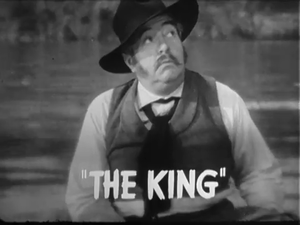
Les Aventures d'Huckleberry Finn est un film américain réalisé par Richard Thorpe, sorti en 1939.